Liberation of France

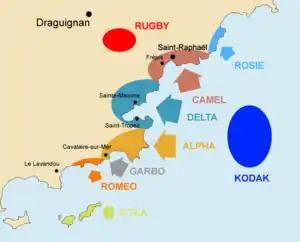
Allied invasion of southern France in Operation Dragoon

The Liberation of Paris was an urban military battle that took place over the period of a week from 19 August 1944 until the German garrison surrendered the French capital on 25 August 1944. Paris had been ruled by Nazi Germany since the signing of the Armistice on 22 June 1940, after which the "Wehrmacht" occupied northern and western France.